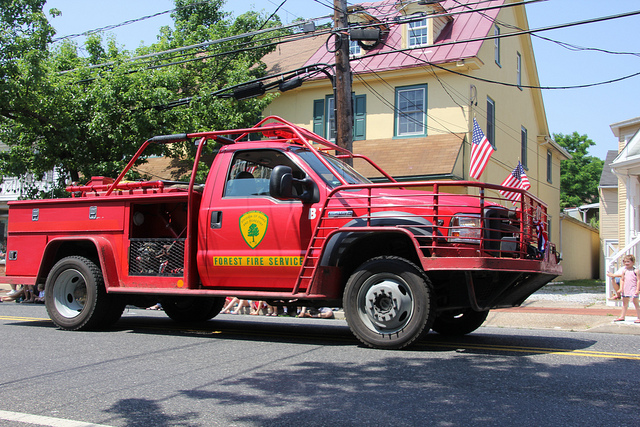
user: Given an image and a question. Answer the question in a short answer. Question: What was the engine of this vehicle made of? Short Answer:
assistant: steel